Clock (character)

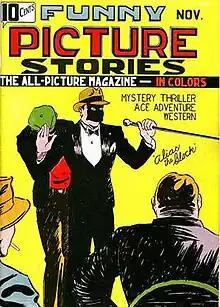
"Funny Picture Stories" #1 (November 1936) by Comic Magazine Company

The Clock is a fictional masked crime-fighter character created in 1936, during the Golden Age of Comic Books. He was the first fully-masked hero to appear in American comic books.